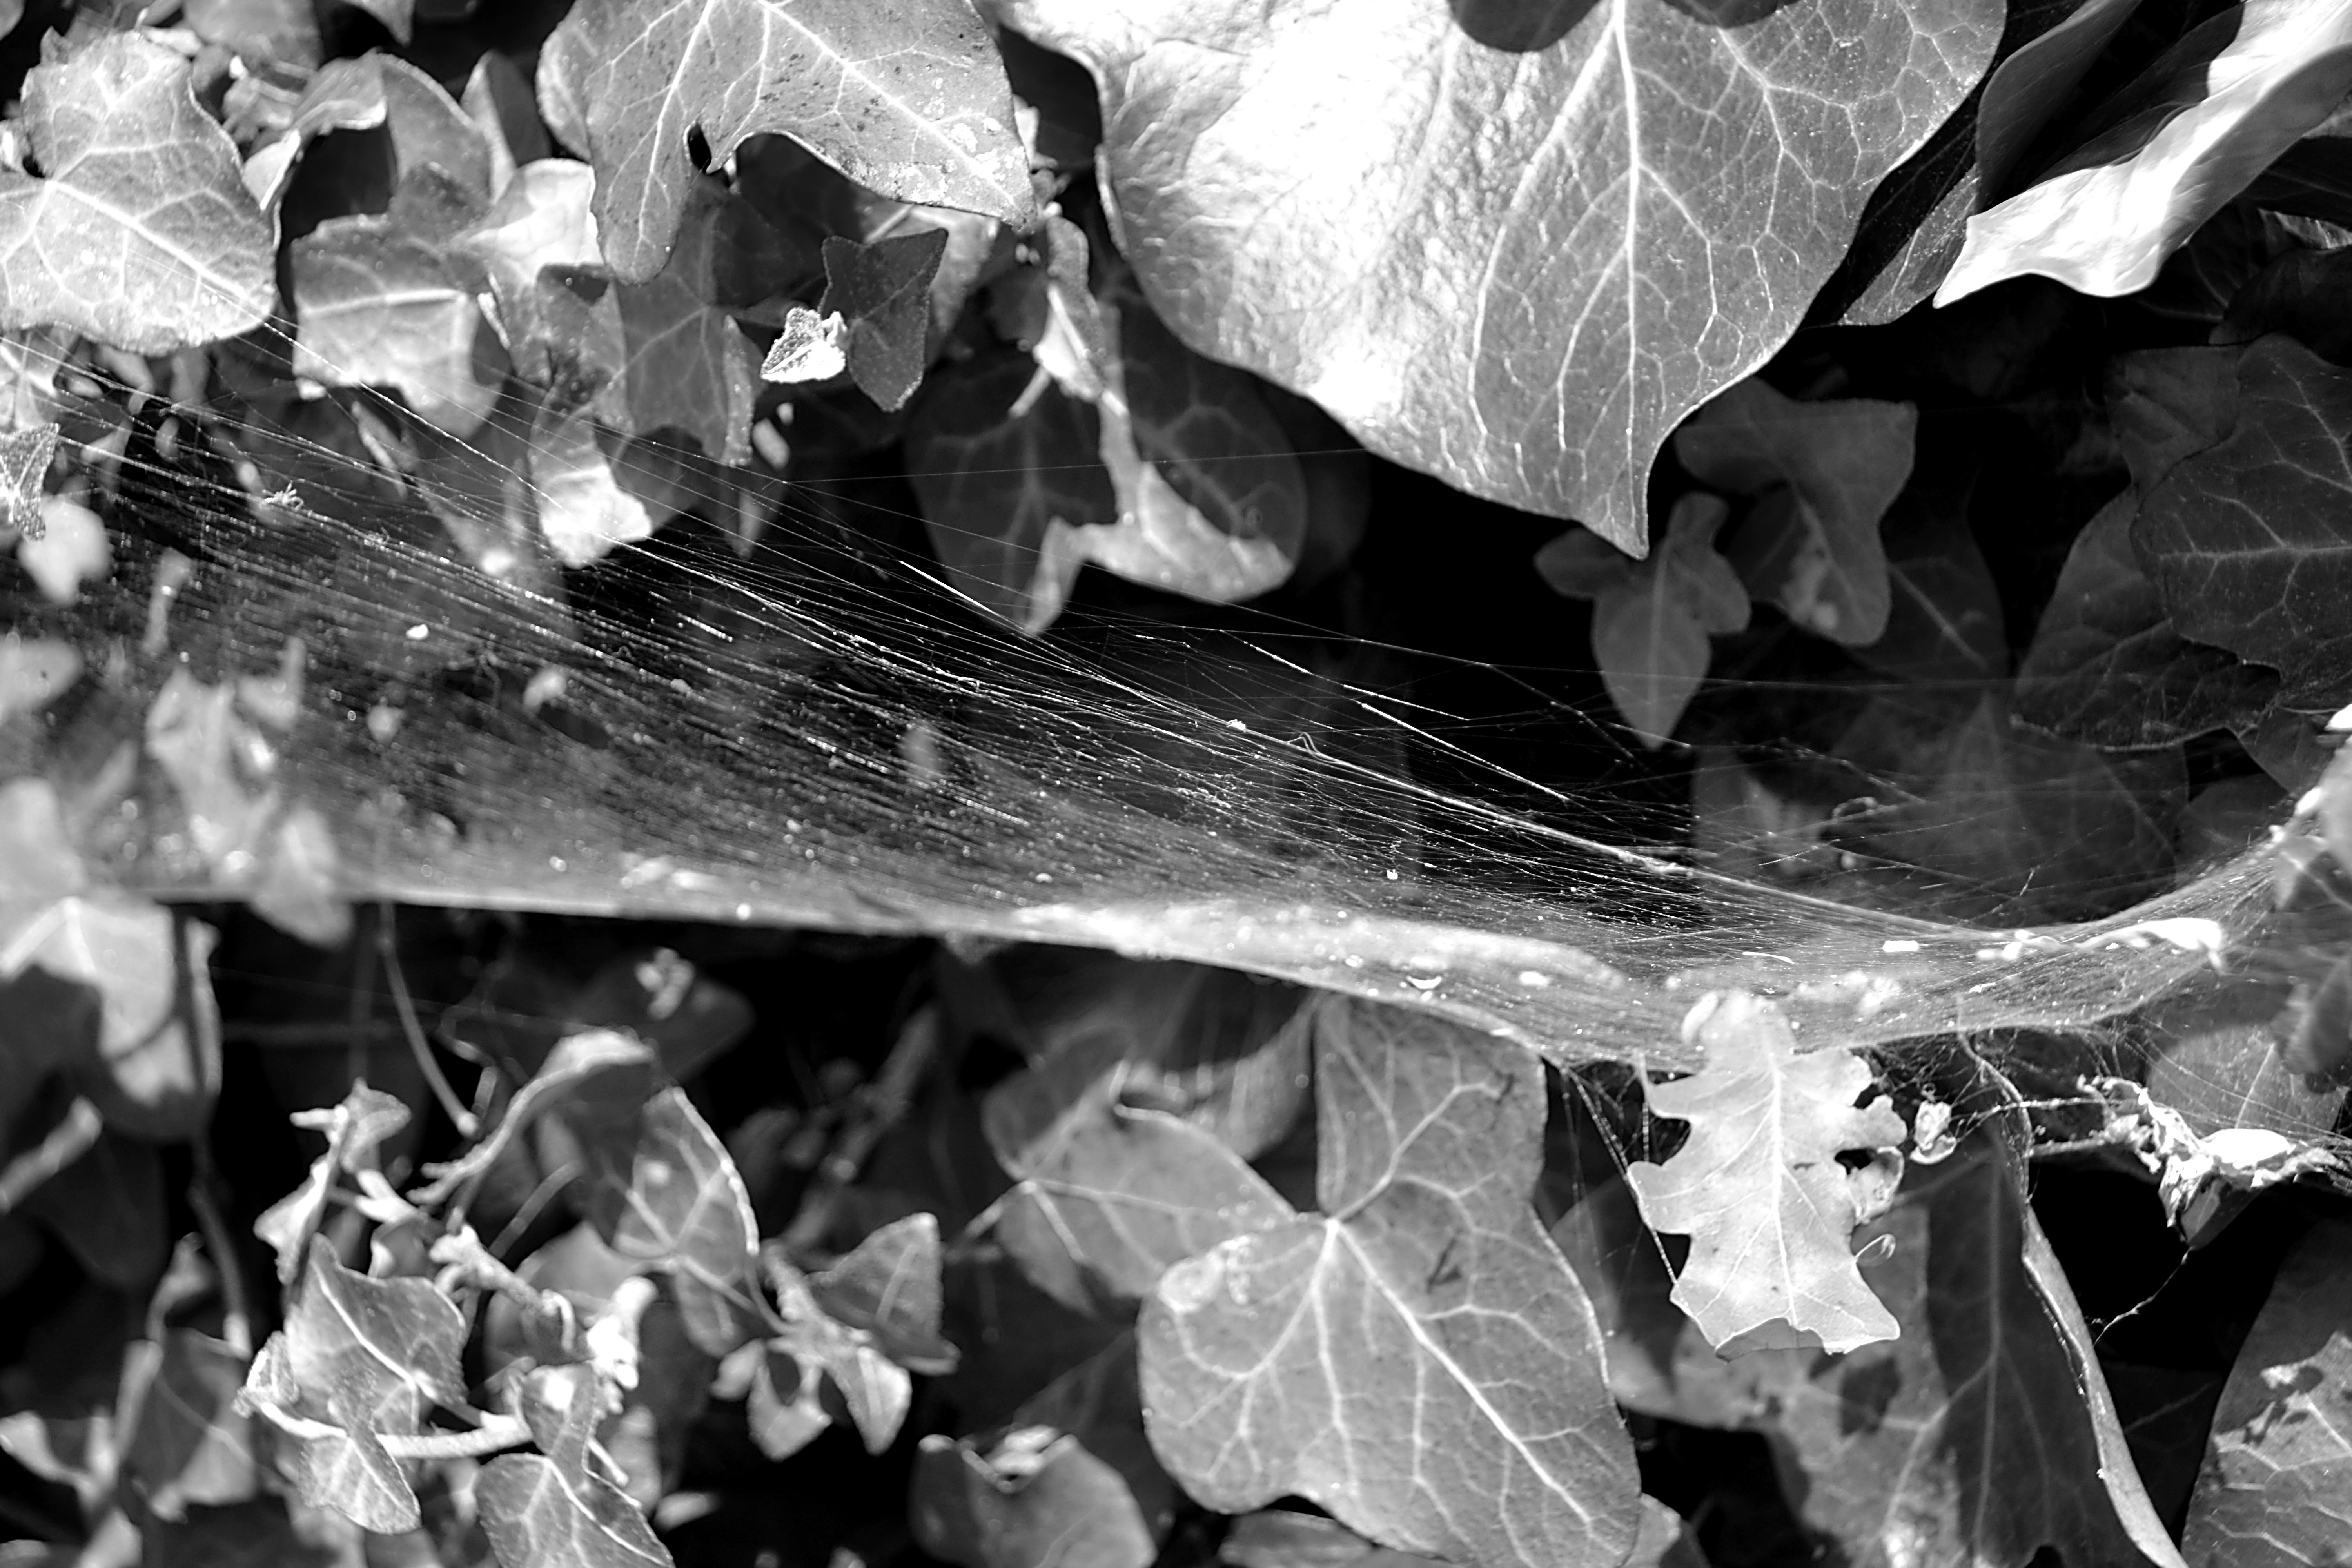
nature, branch, black and white, plant, white, photography, leaf, flower, petal, frost, wire, ice, insect, macro, bug, black, monochrome, flora, fauna, spider web, close up, spider, leaves, canvas, macro photography, monochrome photography